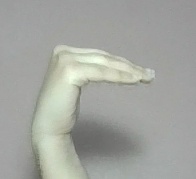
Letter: haa